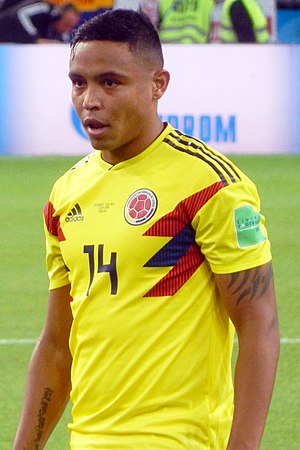
Luis Muriel
Luis Fernando Muriel Fruto, er en colombiansk fodboldspiller. Han spiller for FC Sevilla i den spanske La Liga.